Abendana

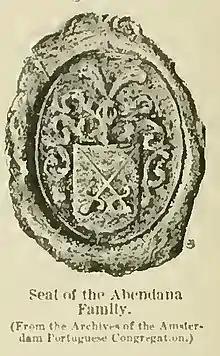
Seal of the Abendana Family. "Jewish Encyclopedia"

Abendana (Ibn Danan) is a Sephardi Jewish surname of Arabic origin. Notable people with the name include: